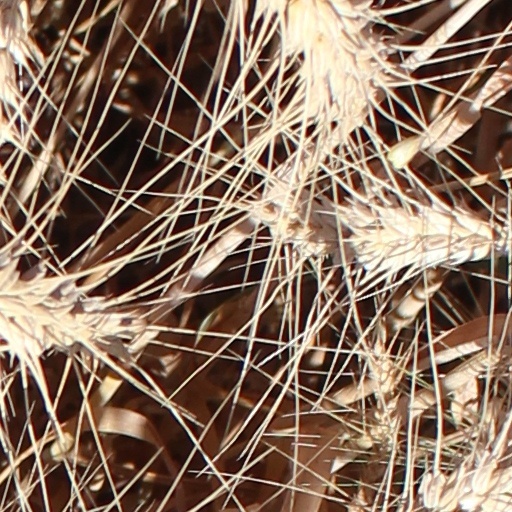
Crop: wheat